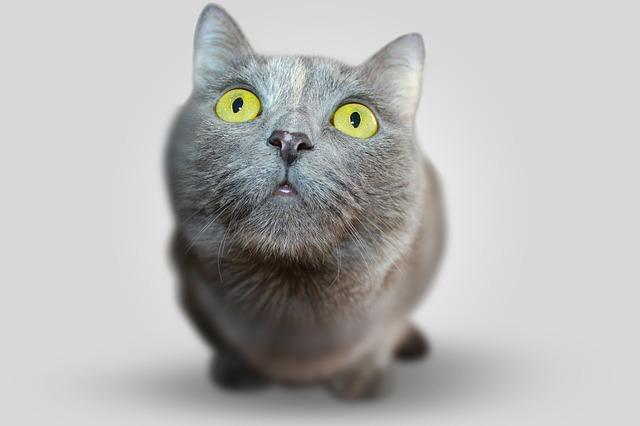
cat